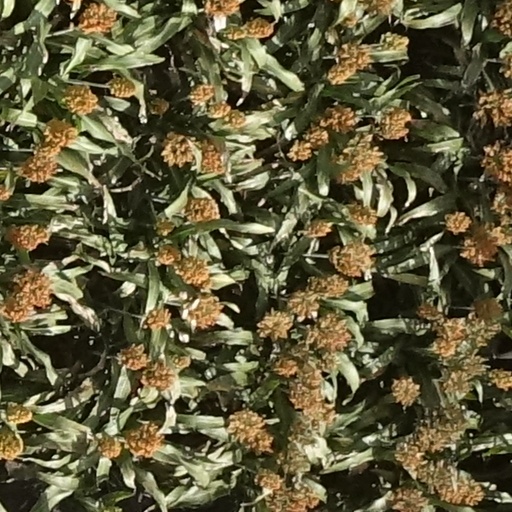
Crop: sorghum